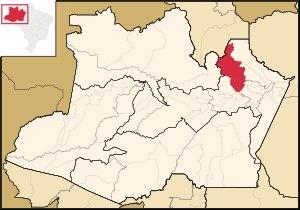
La microrégion de Rio Preto da Eva est l'une des six microrégions qui subdivisent le Centre de l'État de l'Amazonas au Brésil.